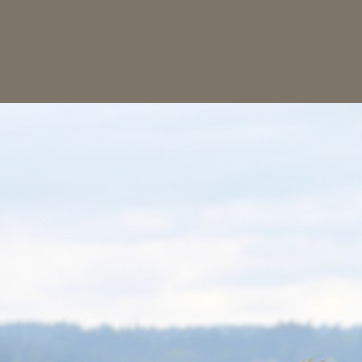
Material: sky